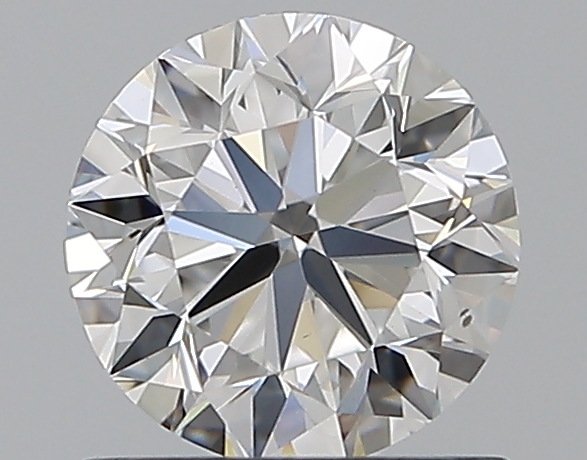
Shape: round
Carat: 0.81
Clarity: VS2
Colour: F
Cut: VG
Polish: EX
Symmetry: EX
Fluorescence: M
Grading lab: GIA
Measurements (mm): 5.79 x 5.83 x 3.73